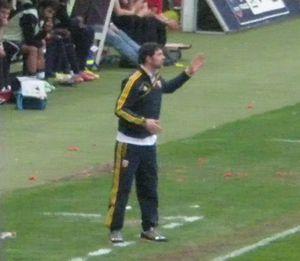
Photo d'Eric Sikora, entraîneur du RC Lens en 2012-2013, ici contre Bordeaux en quart de finale de la Coupe de France 2012-2013.
Éric Sikora, né le 4 février 1968 à Courrières, dans le département du Pas-de-Calais, est un footballeur professionnel français ayant évolué au poste de latéral droit au Racing Club de Lens et devenu ensuite membre de l'encadrement technique de ce club, plus précisément entraîneur de l'équipe première, jusqu'en 2018.